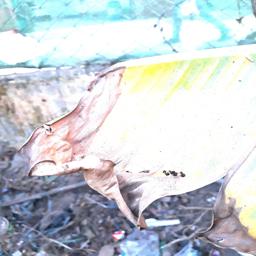
Label: POTASSIUM DEFICIENCY